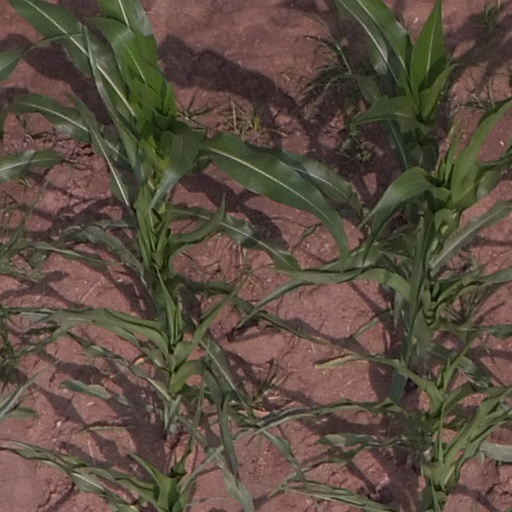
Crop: maize; corn